Momulu Massaquoi

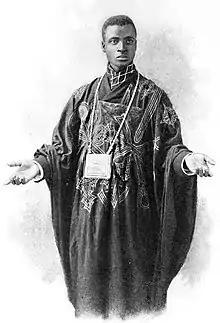
Momulu Massaquoi, from a 1905 publication.

Momulu Massaquoi (1869–1938) was a Liberian politician, diplomat, and monarch of the Vai people of Sierra Leone and Liberia. He served as Liberia's consul general to Germany 1922–1930, and appears to be the first indigenous African diplomat to modern Europe.